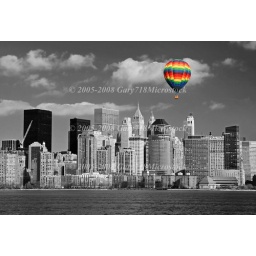
Lower Manhattan Skyline in black and white